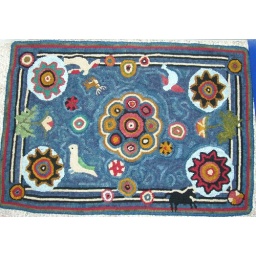
adapted from an antique rug in a library book